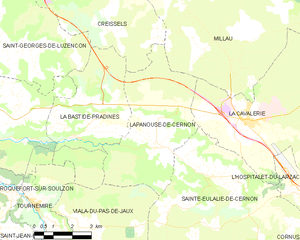
Carte de la commune française de code INSEE 12122 - Lapanouse-de-Cernon